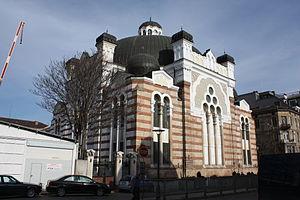
La présence des Juifs dans l'actuelle Bulgarie remontait à l'antiquité et à la période byzantine. Depuis la période turque, les principales communautés étaient celles de Sofia, Roussé, Varna, Plovdiv et Bourgas. Certains Juifs étaient des romaniotes parlant yévanique, d'autres des sefarades parlant judéo-espagnol, d'autres encore des ashkenazes parlant yiddish. La Bulgarie comptait avant la seconde Guerre mondiale 50 000 Juifs. Dans les territoires conquis aux dépens de la Grèce et de la Yougoslavie vivaient environ 15 000 Juifs. Les Juifs bulgares étaient, dans leur grande majorité, des habitants des villes : artisans, commerçants, ouvriers. La plupart n'étaient pas spécialement riches, et l'antisémitisme n'était pas spécialement développé dans le pays. Pour exprimer l'état de l'opinion à l'égard des juifs, Hilberg écrit que « les juifs n'éveillaient ni une sympathie extraordinaire, ni une hostilité exceptionnelle ».
La synagogue de Sofia est la plus grande synagogue d'Europe du Sud-est et la troisième plus grande d'Europe.